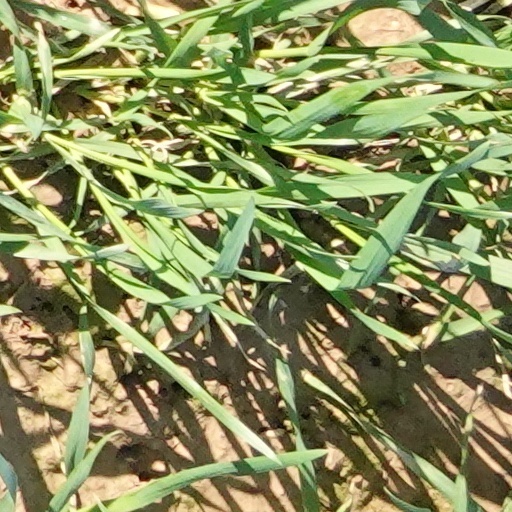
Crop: wheat